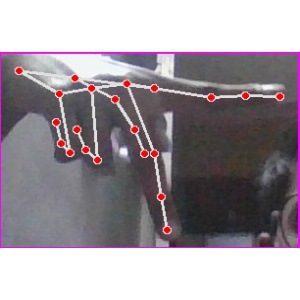
अक्षर: प